Spiro Agnew

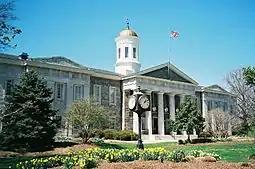
The courthouse at Towson, in Baltimore County, Maryland

Spiro Agnew's father was born Theophrastos Anagnostopoulos in about 1877, in the Greek town of Gargalianoi, Messenia. The family may have been involved in olive growing and been impoverished during a crisis in the industry in the 1890s. Anagnostopoulos emigrated to the United States in 1897 (some accounts say 1902) and settled in Schenectady, New York, where he changed his name to Theodore Agnew and opened a diner. A passionate self-educator, Agnew maintained a lifelong interest in philosophy; one family member recalled that "if he wasn't reading something to improve his mind, he wouldn't read." Around 1908, he moved to Baltimore, where he purchased a restaurant. Here he met William Pollard, who was the city's federal meat inspector. The two became friends; Pollard and his wife Margaret were regular customers of the restaurant. After Pollard died in April 1917, Agnew and Margaret Pollard began a courtship which led to their marriage on December 12, 1917. Spiro Agnew was born 11 months later, on November 9, 1918.